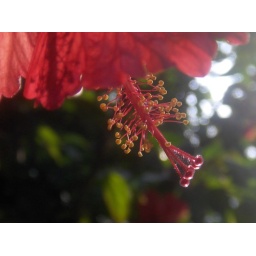
Went home for a visit, and this was one of the flowers growing in my yard there!